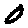
Label: 0